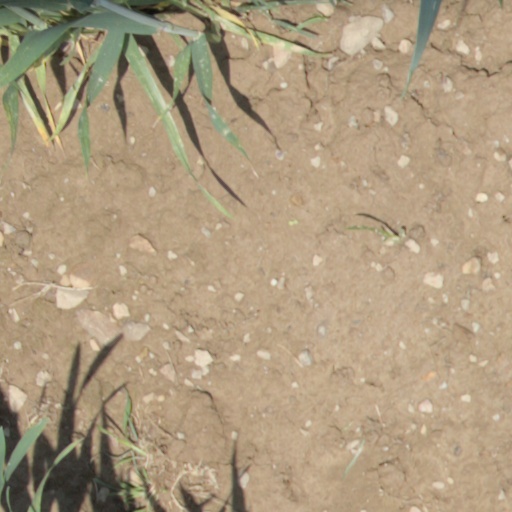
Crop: wheat